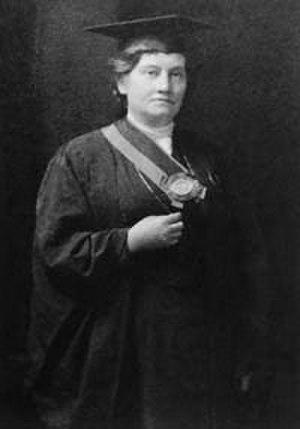
Margaret Wynne Nevinson, née Jones est une militante féministe et pacifiste britannique d'origine galloise, également journaliste, écrivaine, travailleuse sociale, juge de paix et femme politique londonienne.